Peyronie's disease

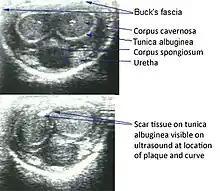
This ultrasound depicts cross sections of the penis at different locations in a patient with Peyronie's disease. The top image shows normal anatomy whereas the bottom image shows scar tissue on the tunica albuginea (penis). The scar tissue is localized and responsible for the hallmark deformities of Peyronie's disease (curvature and narrowing).

Peyronie's disease diagnosis is mostly clinical. Patient history and physical examination are crucial. The most prominent features are acquired penile curvature, palpable plaques, erectile dysfunction, and pain during erections. Penile ultrasonography is the imaging method of choice for plaque location, measurement, and confirmation of calcification. Doppler ultrasound can be utilized to assess vascular function, which is useful in the evaluation of associated erectile dysfunction. Imaging also helps to differentiate PD from congenital penile curvature, penile fracture, or neoplastic disease. MRI can be employed in severe ones, although it is generally not required.